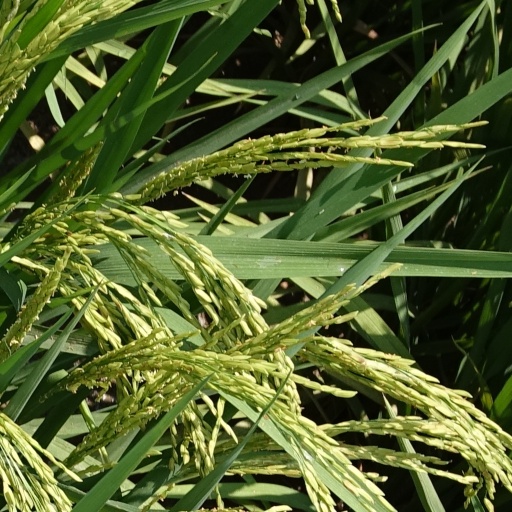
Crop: rice